Stanisław Karubin

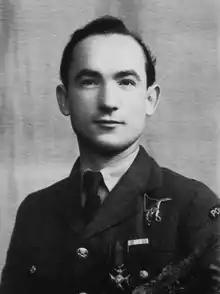
A portrait of Stanisław Karubin

Stanisław Karubin (29 October 191512 August 1941) was a Polish fighter ace of the Polish Air Force in World War II with 7 confirmed kills.